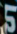
Number: 5